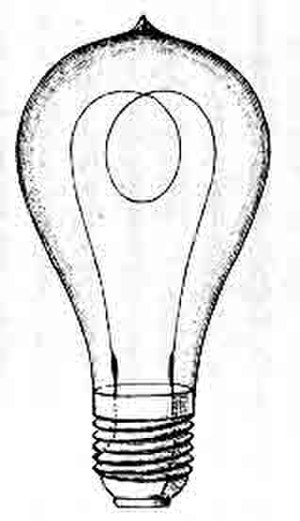
Glødelampe / Historisk
Edisons Glødelampe med den for datidens glødelampers spids i toppen
Tegning af glødelampe
En glødelampe, glødepære eller i daglig tale pære eller elpære, er en elektrisk modstand, der er designet til at kunne klare høje temperaturer, og derved afgive lys.